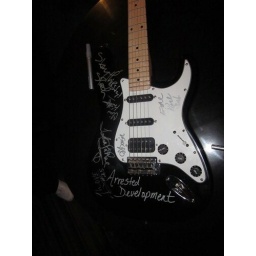
This guitar went up on the wall right next to Lenny Kravitz in the Hard Rock Cafe in Bali. Awesome!